Olympic symbols

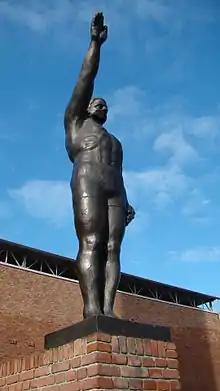
"The Olympic Salute" sculpted by Gra Rueb, sculpted for the 1928 Summer Olympics in Amsterdam

Several other composers have contributed Olympic music, including Henry Mancini, Francis Lai, Marvin Hamlisch, Philip Glass, David Foster, Mikis Theodorakis, Ryuichi Sakamoto, Vangelis, Basil Poledouris, Michael Kamen, and Mark Watters.